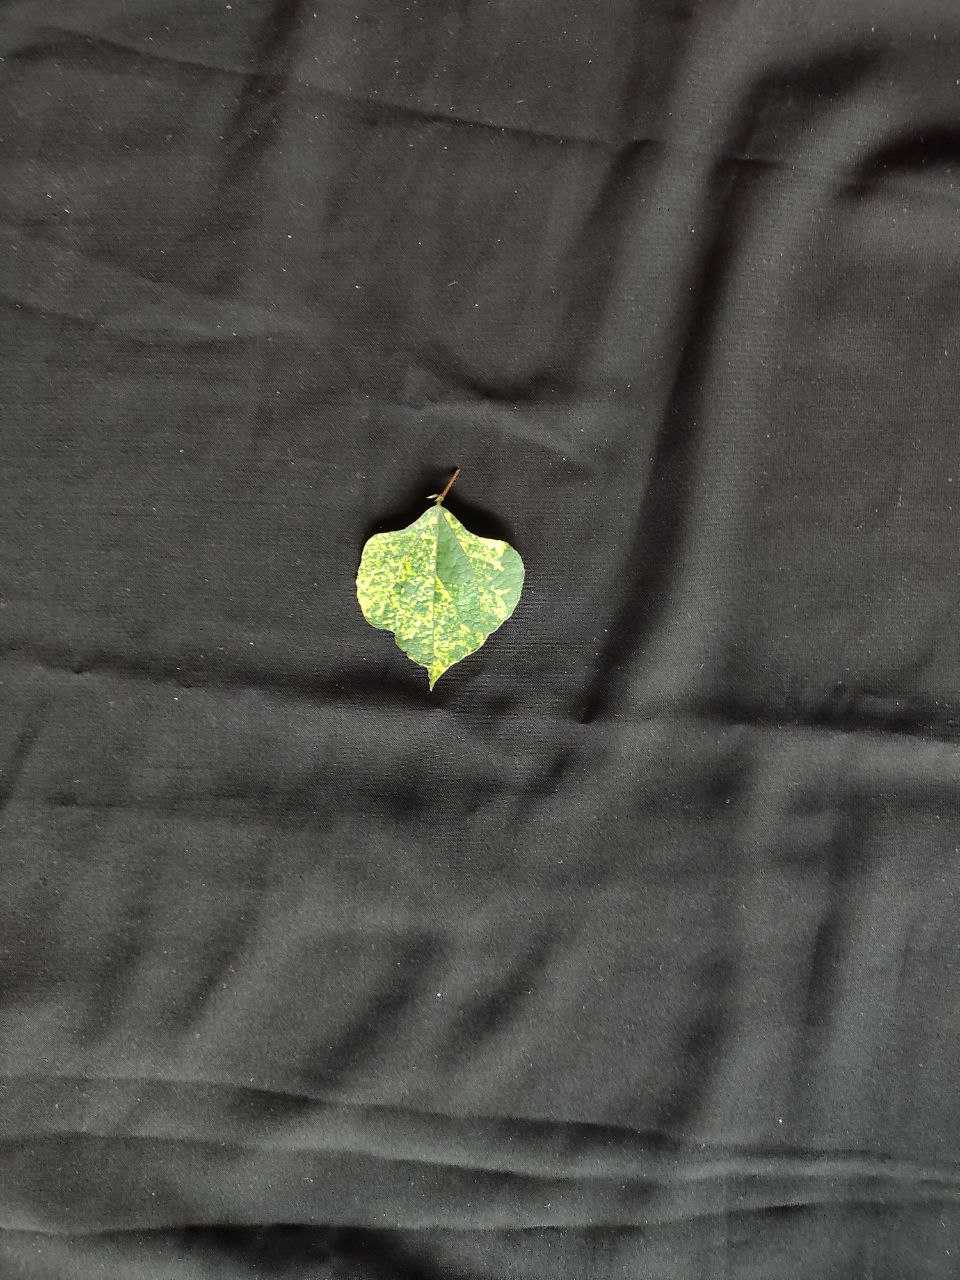
Crop: bean
Leaf condition: Mosaic Virus